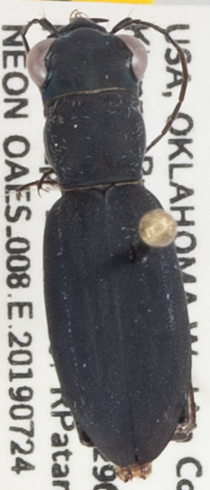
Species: Dromochorus belfragei
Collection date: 2019-07-24
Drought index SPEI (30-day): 0.39
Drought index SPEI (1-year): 2.09
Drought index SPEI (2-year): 1.69